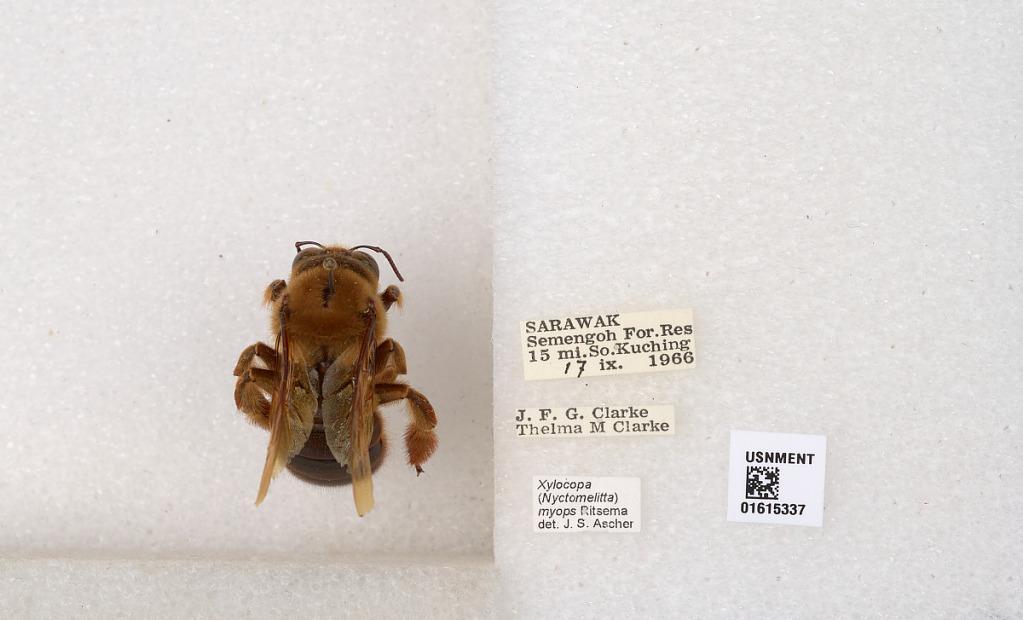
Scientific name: Xylocopa (Nyctomelitta) myops Ritsema
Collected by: J. Clarke & T. Clarke
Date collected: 1966-9-17
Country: Malaysia
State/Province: Sarawak
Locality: For. Res 15 mi. So. Kuching
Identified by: Ascher